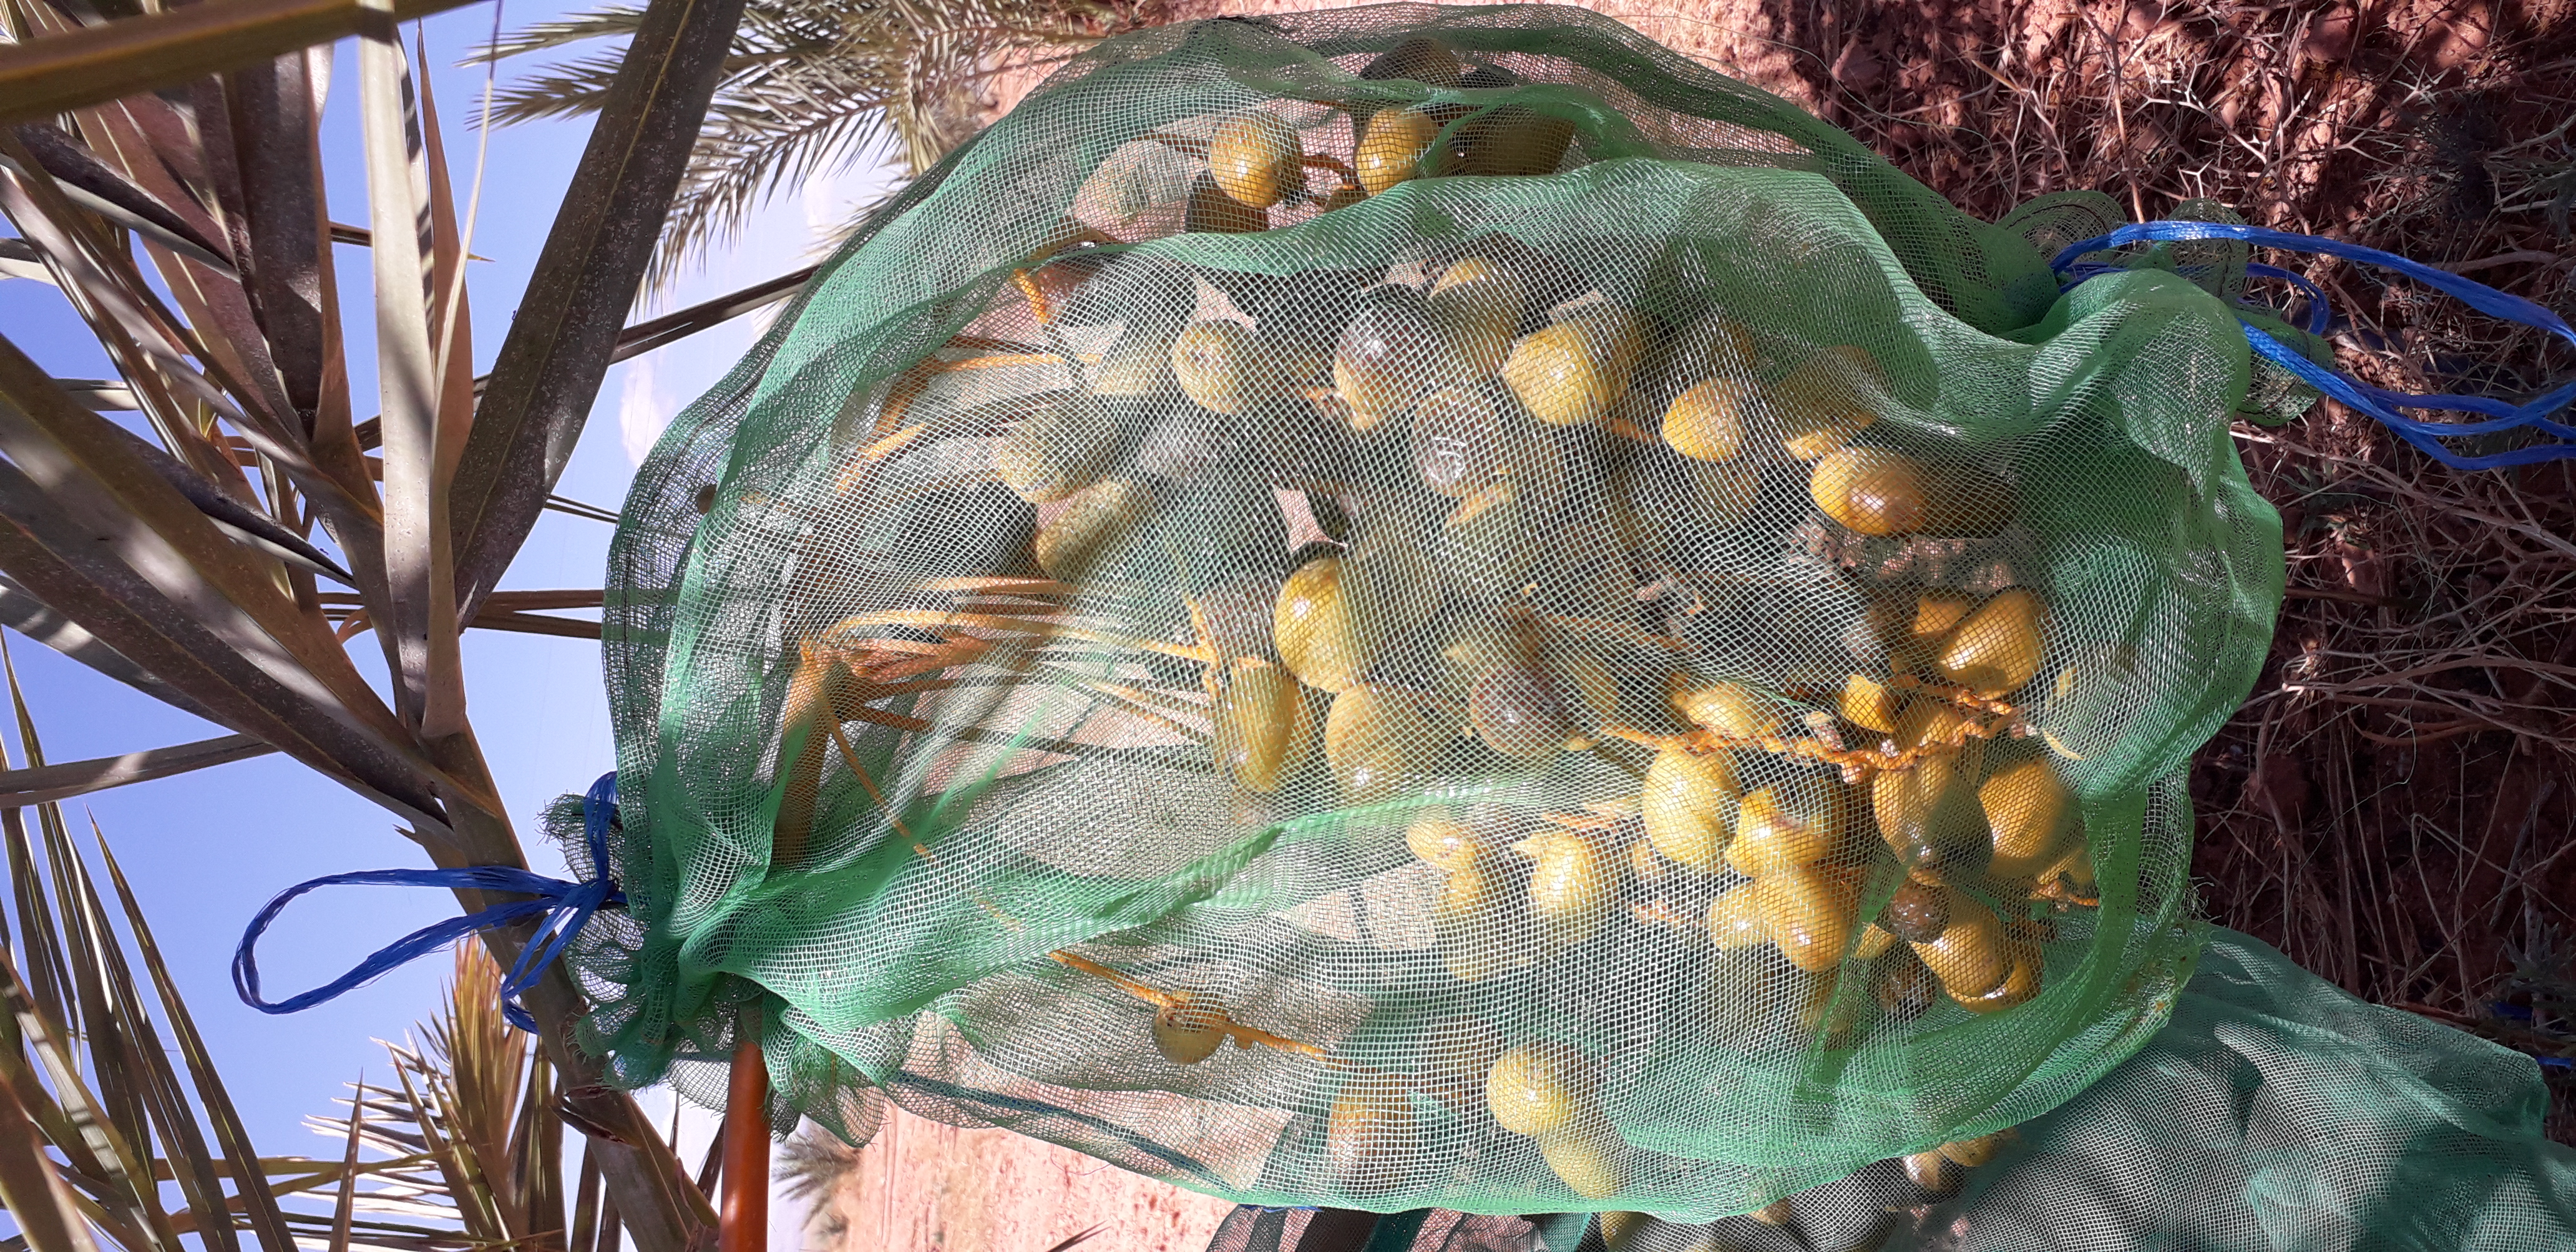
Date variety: Boufagous